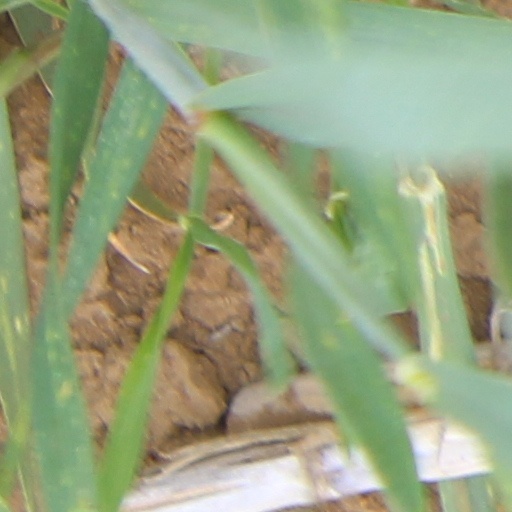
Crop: wheat